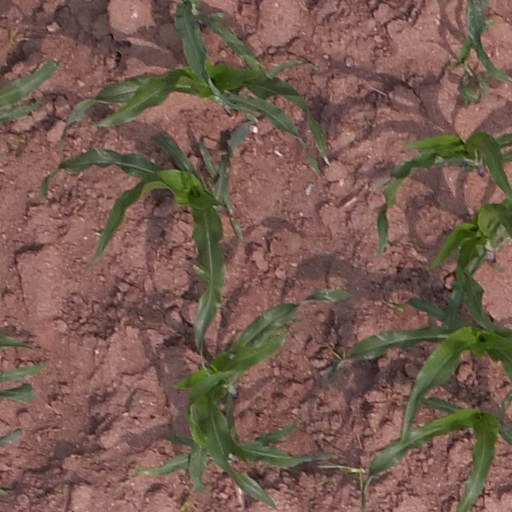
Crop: maize; corn